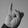
ASL letter: I